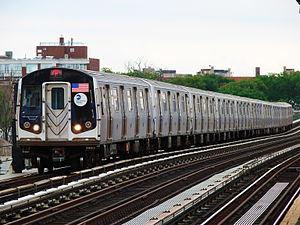
L'infrastructure des transports de la ville de New York est l'une des plus complexes des États-Unis, toutes agglomérations confondues. En la matière, la mégapole détient en effet des records: depuis le métro le plus étendu du monde pour ce qui est du kilométrage de voies, jusqu'au pont suspendu le plus long d'Amérique du Nord, en passant par son emblématique réseau de taxis jaunes, ses 112 000 cyclistes quotidiens, le tout premier tunnel à ventilation de l'histoire des transports ferroviaires et ses nouveaux terminaux d'aéroport dans lesquels ont été investis plusieurs milliards de dollars, New York est une ville de la démesure et de l'excellence en ce qui concerne les transports. Plus que toute autre ville américaine, New York a toujours joué un rôle pionnier dans ce domaine, comme en témoigne par exemple l'adoption du téléphérique qui permet de relier Roosevelt Island à Manhattan en moins de cinq minutes. Outre les défis liés à la taille et à la diversité de son infrastructure, le système de transport de la ville doit en permanence faire face aux défis engendrés par les incontournables questions d'embouteillages, de fiabilité et de budget qui se posent de manière récurrente.